Beagle

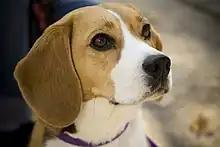
The Kennel Club (UK) standard states the Beagle should give the impression of quality without coarseness.

The general appearance of the Beagle resembles a miniature Foxhound, but the head is broader and the muzzle shorter, the expression completely different and the legs shorter in proportion to the body. They are generally between high at the withers and weigh between , with females being slightly smaller than males on average. They have a smooth, somewhat domed skull with a medium-length, square-cut muzzle, and a black (or occasionally liver) gumdrop nose. The jaw is strong, and the teeth scissor together with the upper teeth fitting perfectly over the lower teeth. Both sets align square to the jaw. The eyes are large, hazel or brown, with a mild, hound-like pleading look. The large ears are long, soft, and low-set, turning towards the cheeks slightly and rounded at the tips. Beagles have a strong, medium-length neck (which is long enough for them to easily bend to the ground to pick up a scent), with little folding in the skin but some evidence of a dewlap; a broad chest narrowing to a tapered abdomen and waist and a long, slightly curved tail (known as the "stern") tipped with white. The white tip, known as the flag, was bred for selectively, as the tail remains easily seen when the dog's head is down following a scent. The tail does not curl over the back, but is held upright when the dog is active. The Beagle has a muscular body and a medium-length, smooth, hard coat. The front legs are straight and carried under the body while the rear legs are muscular and well bent at the stifles.